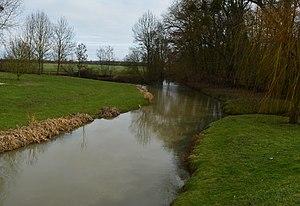
Photo de l'Auron prise du pont à l'entrée de Bannegon.
Bannegon est une commune française située dans le département du Cher en région Centre-Val de Loire.
L'Auron est une rivière française, qui coule dans les départements de l'Allier et du Cher, dans les régions Centre Val de Loire et Auvergne-Rhône-Alpes, et qui se jette à Bourges dans l'Yèvre, dont elle constitue un des principaux affluents. C'est donc un sous-affluent du Cher et de la Loire.